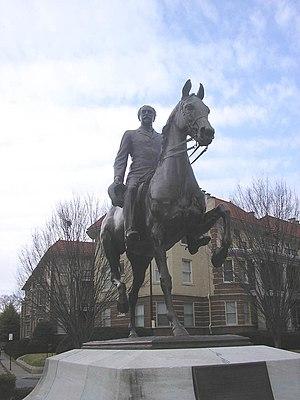
Le John B. Castleman Monument est une statue équestre en bronze du militaire sécessioniste John Breckinridge Castleman créée par Roland Hinton Perry en 1913. Montée sur un socle à Louisville, dans le Kentucky, elle est inscrite au Registre national des lieux historiques depuis le 17 juillet 1997. Le 2 juin 2020, elle est cependant retirée de l'espace public dans le cadre des manifestations et émeutes de mai-juin 2020 aux États-Unis.